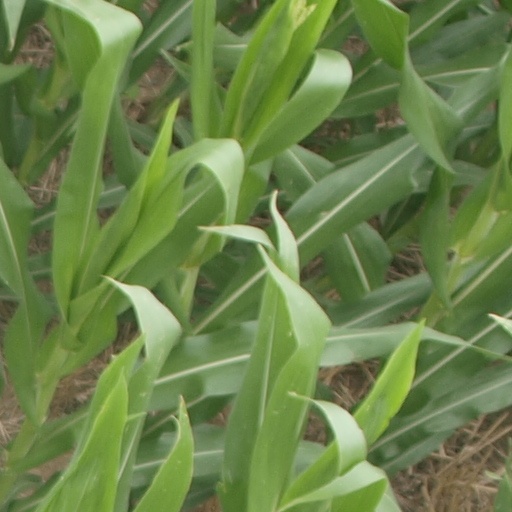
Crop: maize; corn